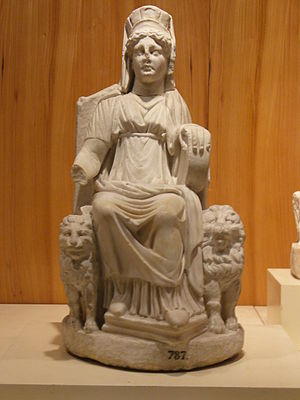
Frygere / Kultur
Kybele, den store moder, Nikaea i Bithynia.
Frygerne var et indoeuropæisk folk i oldtiden i Anatolien, som oprindelig kom fra det sydlige Balkan. Ifølge den græske historiker Herodot var de først kendt som brygere. Navnet udviklede sig til frygere efter deres endelige udvandring til Anatolien via Hellespont.